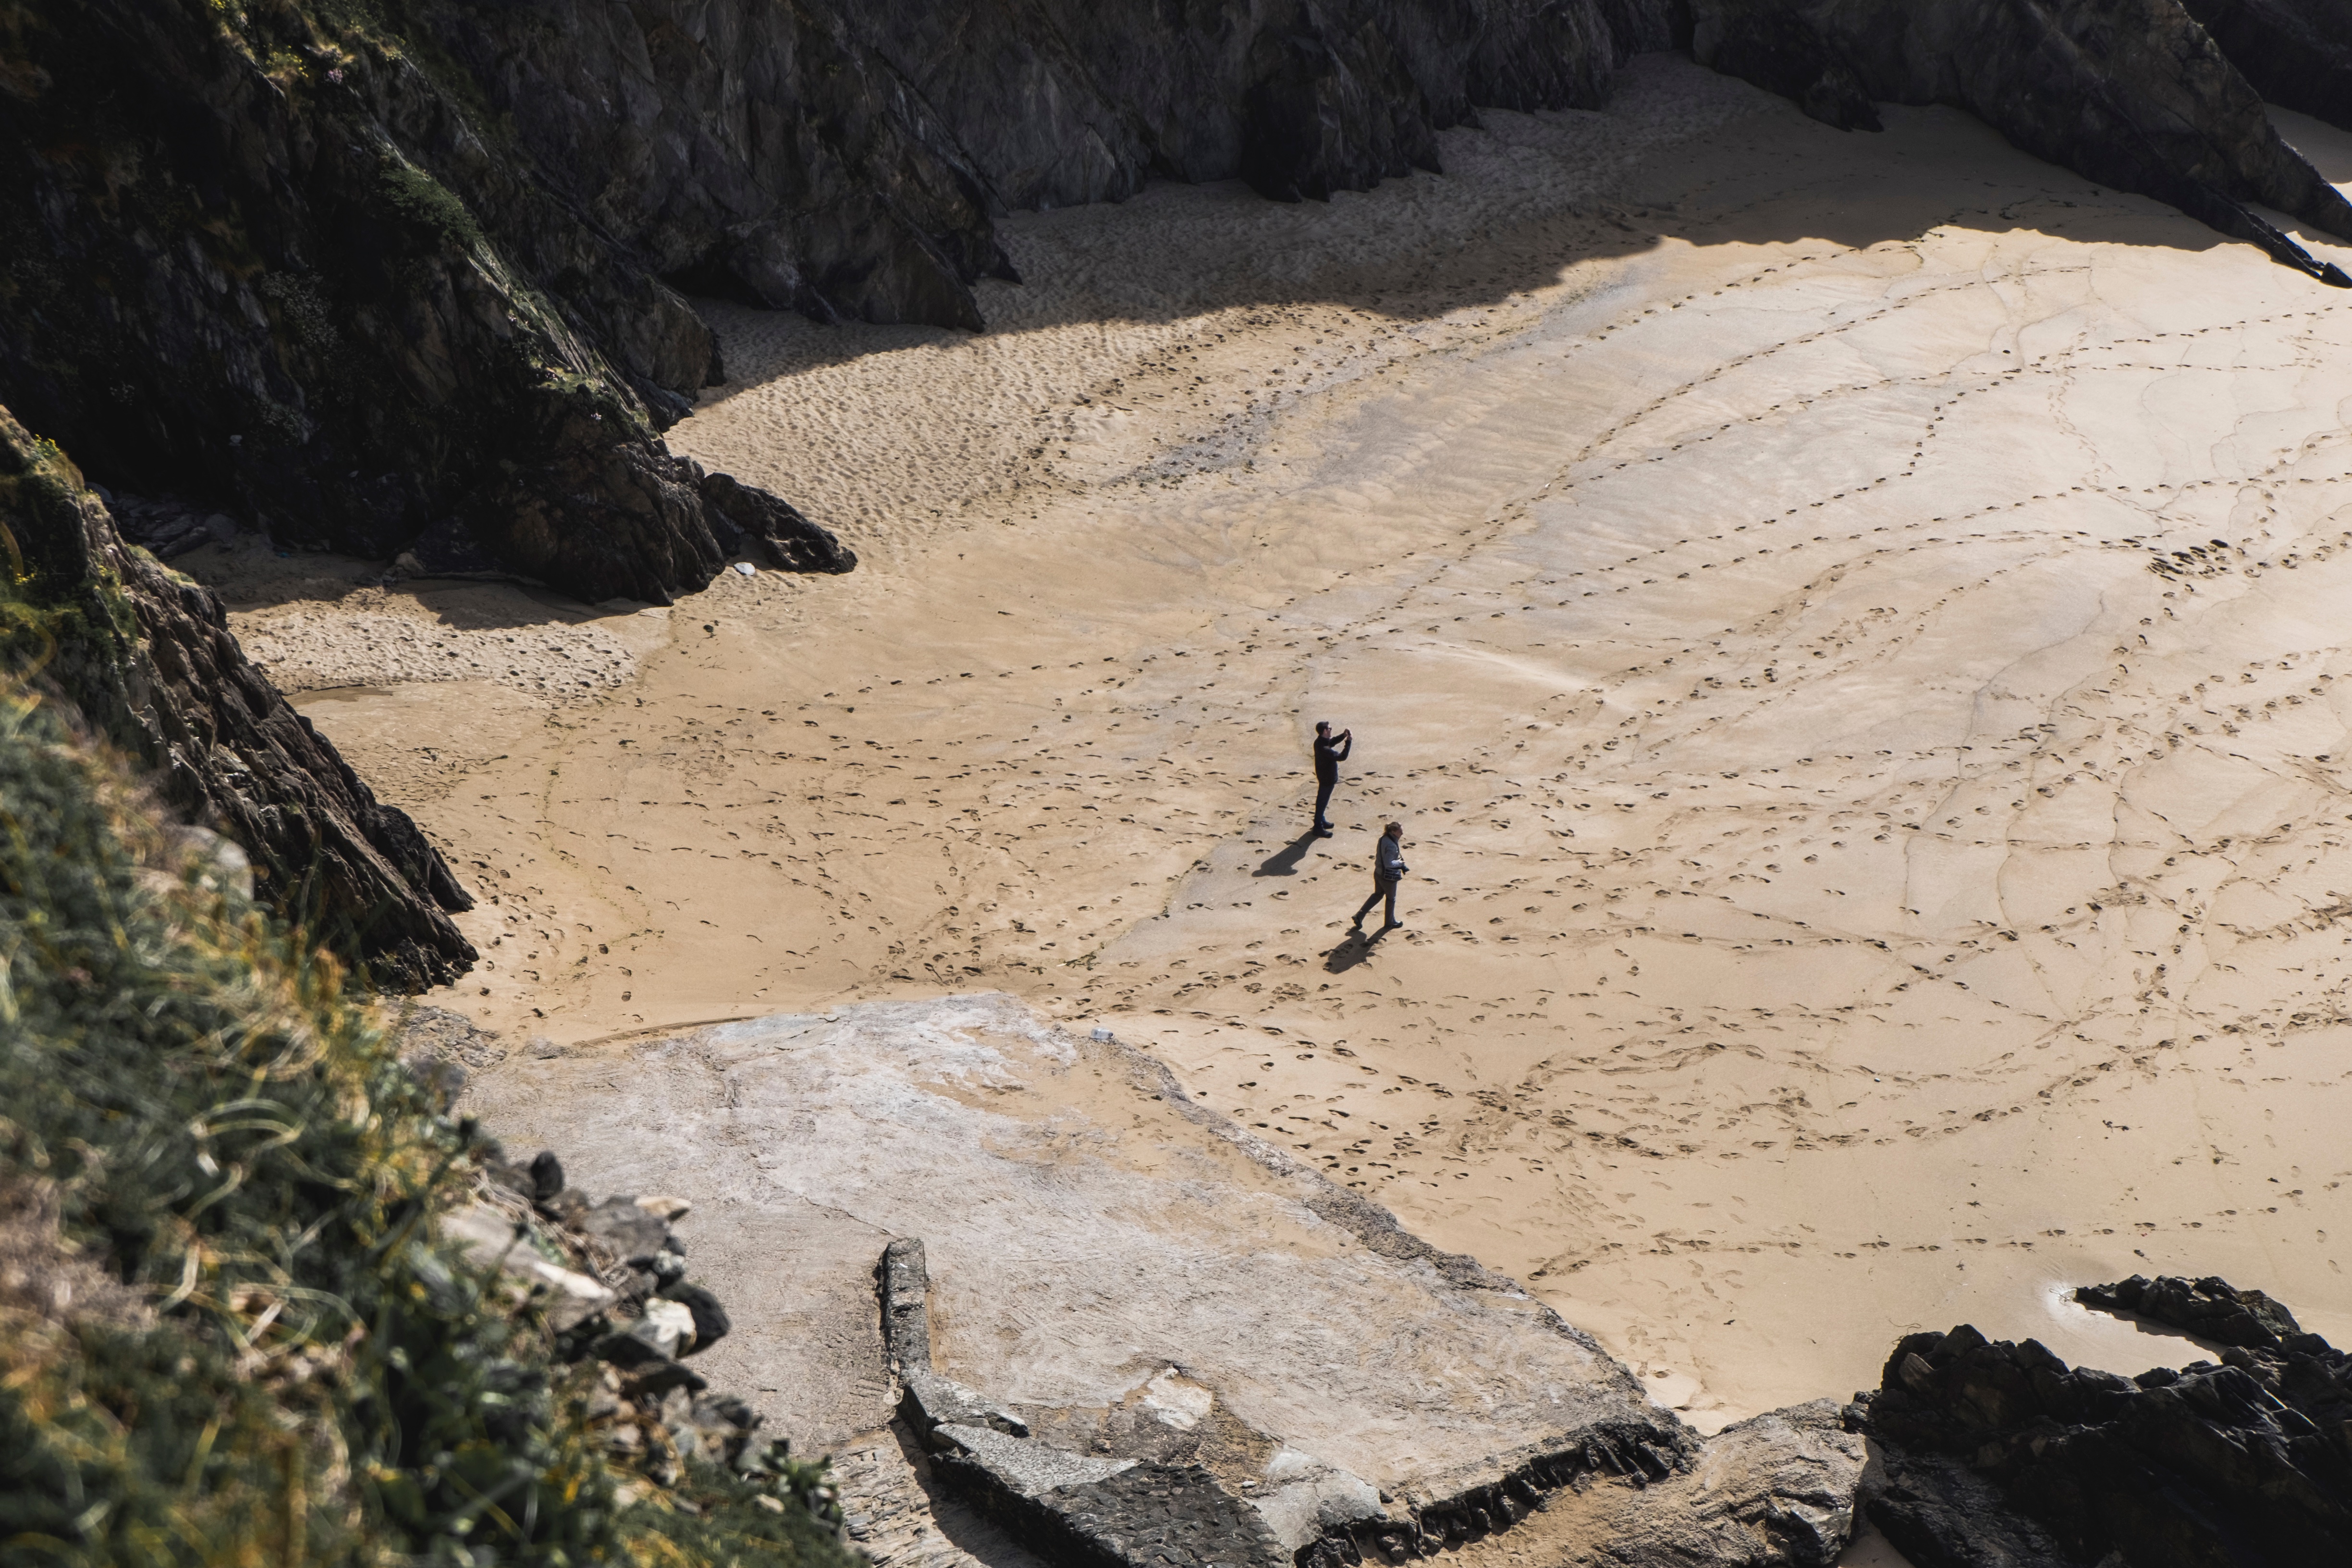
rock, wilderness, walking, mountain, adventure, terrain, material, geology, wadi, geological phenomenon